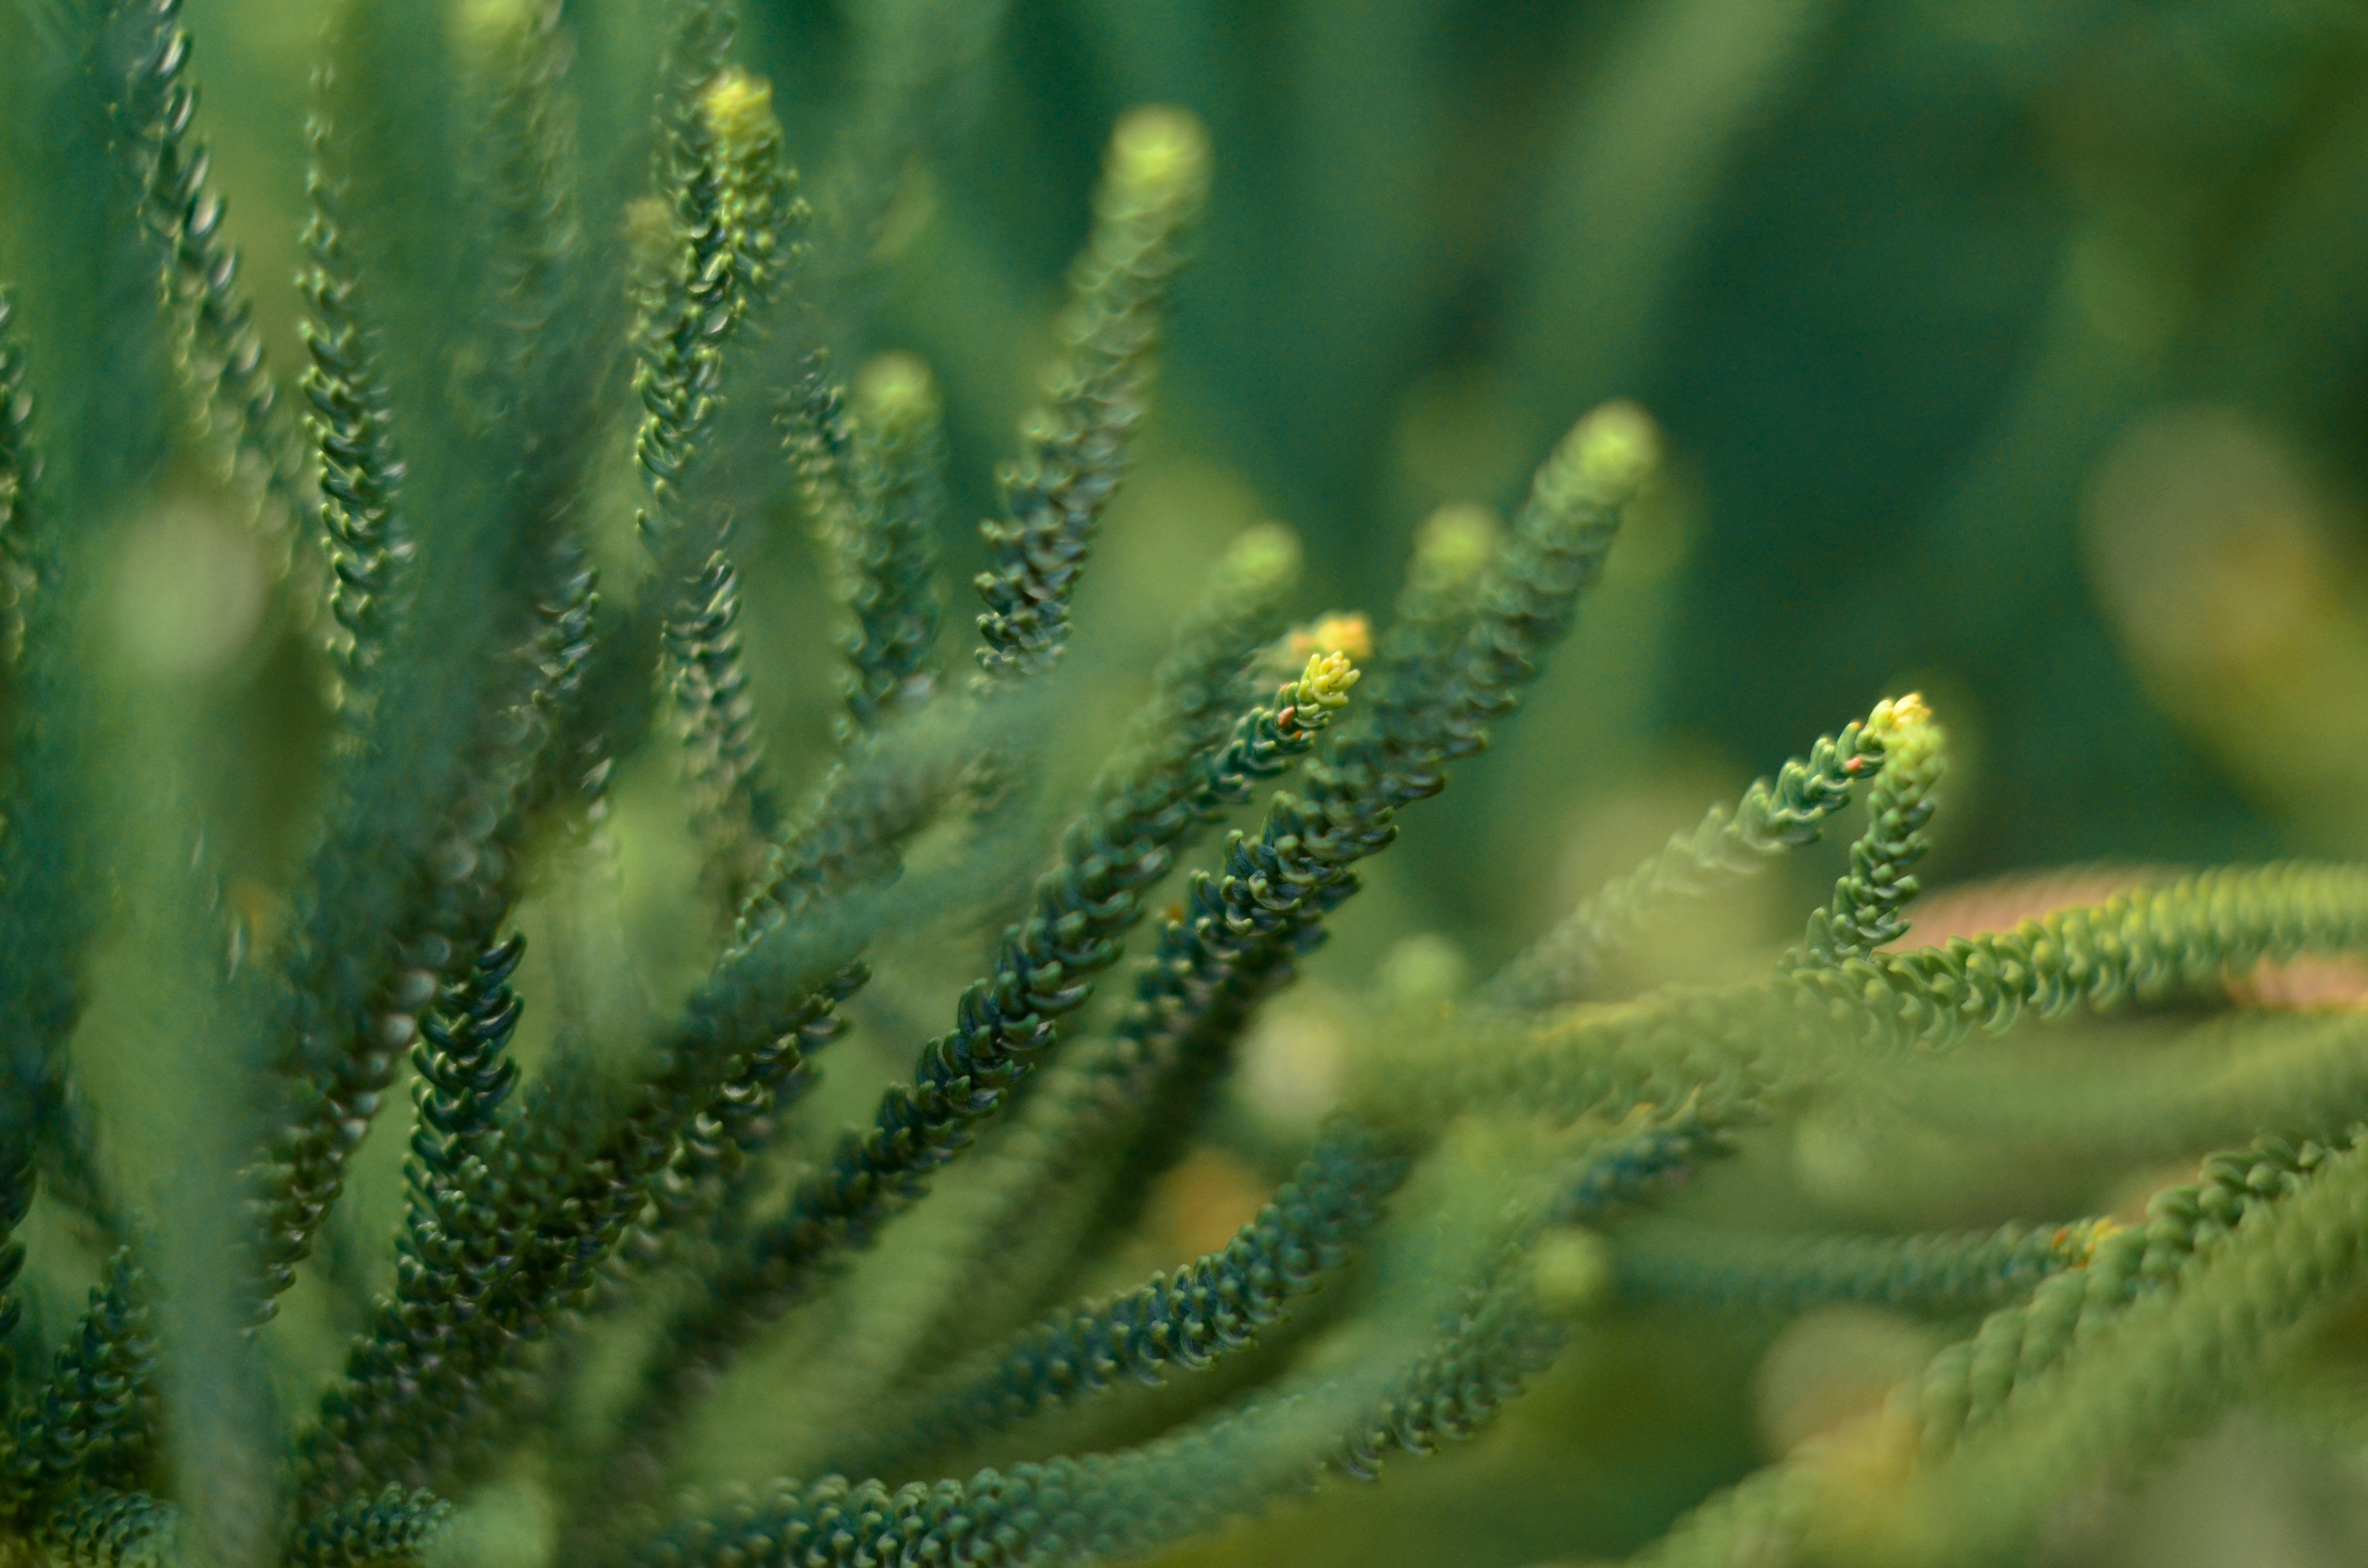
nature, grass, plant, leaf, flower, green, botany, flora, close up, macro photography, flowering plant, grass family, plant stem, land plant, ferns and horsetails